Johan Laidoner

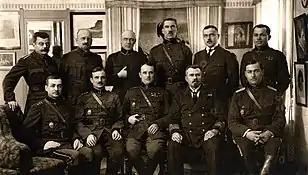
Laidoner with senior commanders of the Estonian Armed Forces in 1920. From upper left: General Major Ernst Põdder, Dr. Arthur Lossmann, General Major Aleksander Tõnisson, Colonel Karl Parts, Colonel Viktor Puskar, Colonel Jaan Rink. From bottom left: General Major Andres Larka, General Major Jaan Soots, Commander in Chief General Lieutenant Johan Laidoner, Admiral Johan Pitka and Colonel Rudolf Reimann

On 4 April 1918, the Estonian Provisional Government promoted Laidoner, then still residing in Petrograd, to the rank of "Polkovnik" (colonel). Following the German capitulation on 11 November 1918, the Soviet Red Army invaded Estonia on 28 November, marking the beginning of the Estonian War of Independence. On 30 November, Laidoner left Petrograd and arrived in Tallinn on 8 December. The provisional government first appointed him chief of staff on 14 December, and then on 23 December, commander-in-chief of the Estonian Armed Forces.